Brazilian Naval Aviation

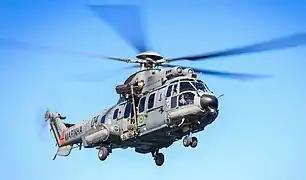
A EC725 of the Brazilian Navy

The 1st Instruction Helicopter Squadron ("1.º Esquadrão de Helicópteros de Instrução", EsqdHI-1), activated on 27 June 1962, provides aircraft for the practical instruction of future pilots, advancing the theoretical teaching of CIAAN. In addition to naval aviators, CIAAN and HI-1 also train Brazilian military police and firefighter pilots, navy officers from other countries and, historically, the first pilots of the new Brazilian Army Aviation (post-1986). In addition to instruction, the squadron can also be used for general employment. It operates Bell Jet Ranger III (IH-6B) small helicopters; sixteen units have been acquired since 1986. In the 2010s they already suffered high unavailability due to long years of heavy use; at least five Helibras Esquilos, negotiated in 2022, will be their successors. As the FAB will receive the same helicopters through this program, called TH-X, the standardization of teaching aircraft could allow a joint flight instruction center in the future.